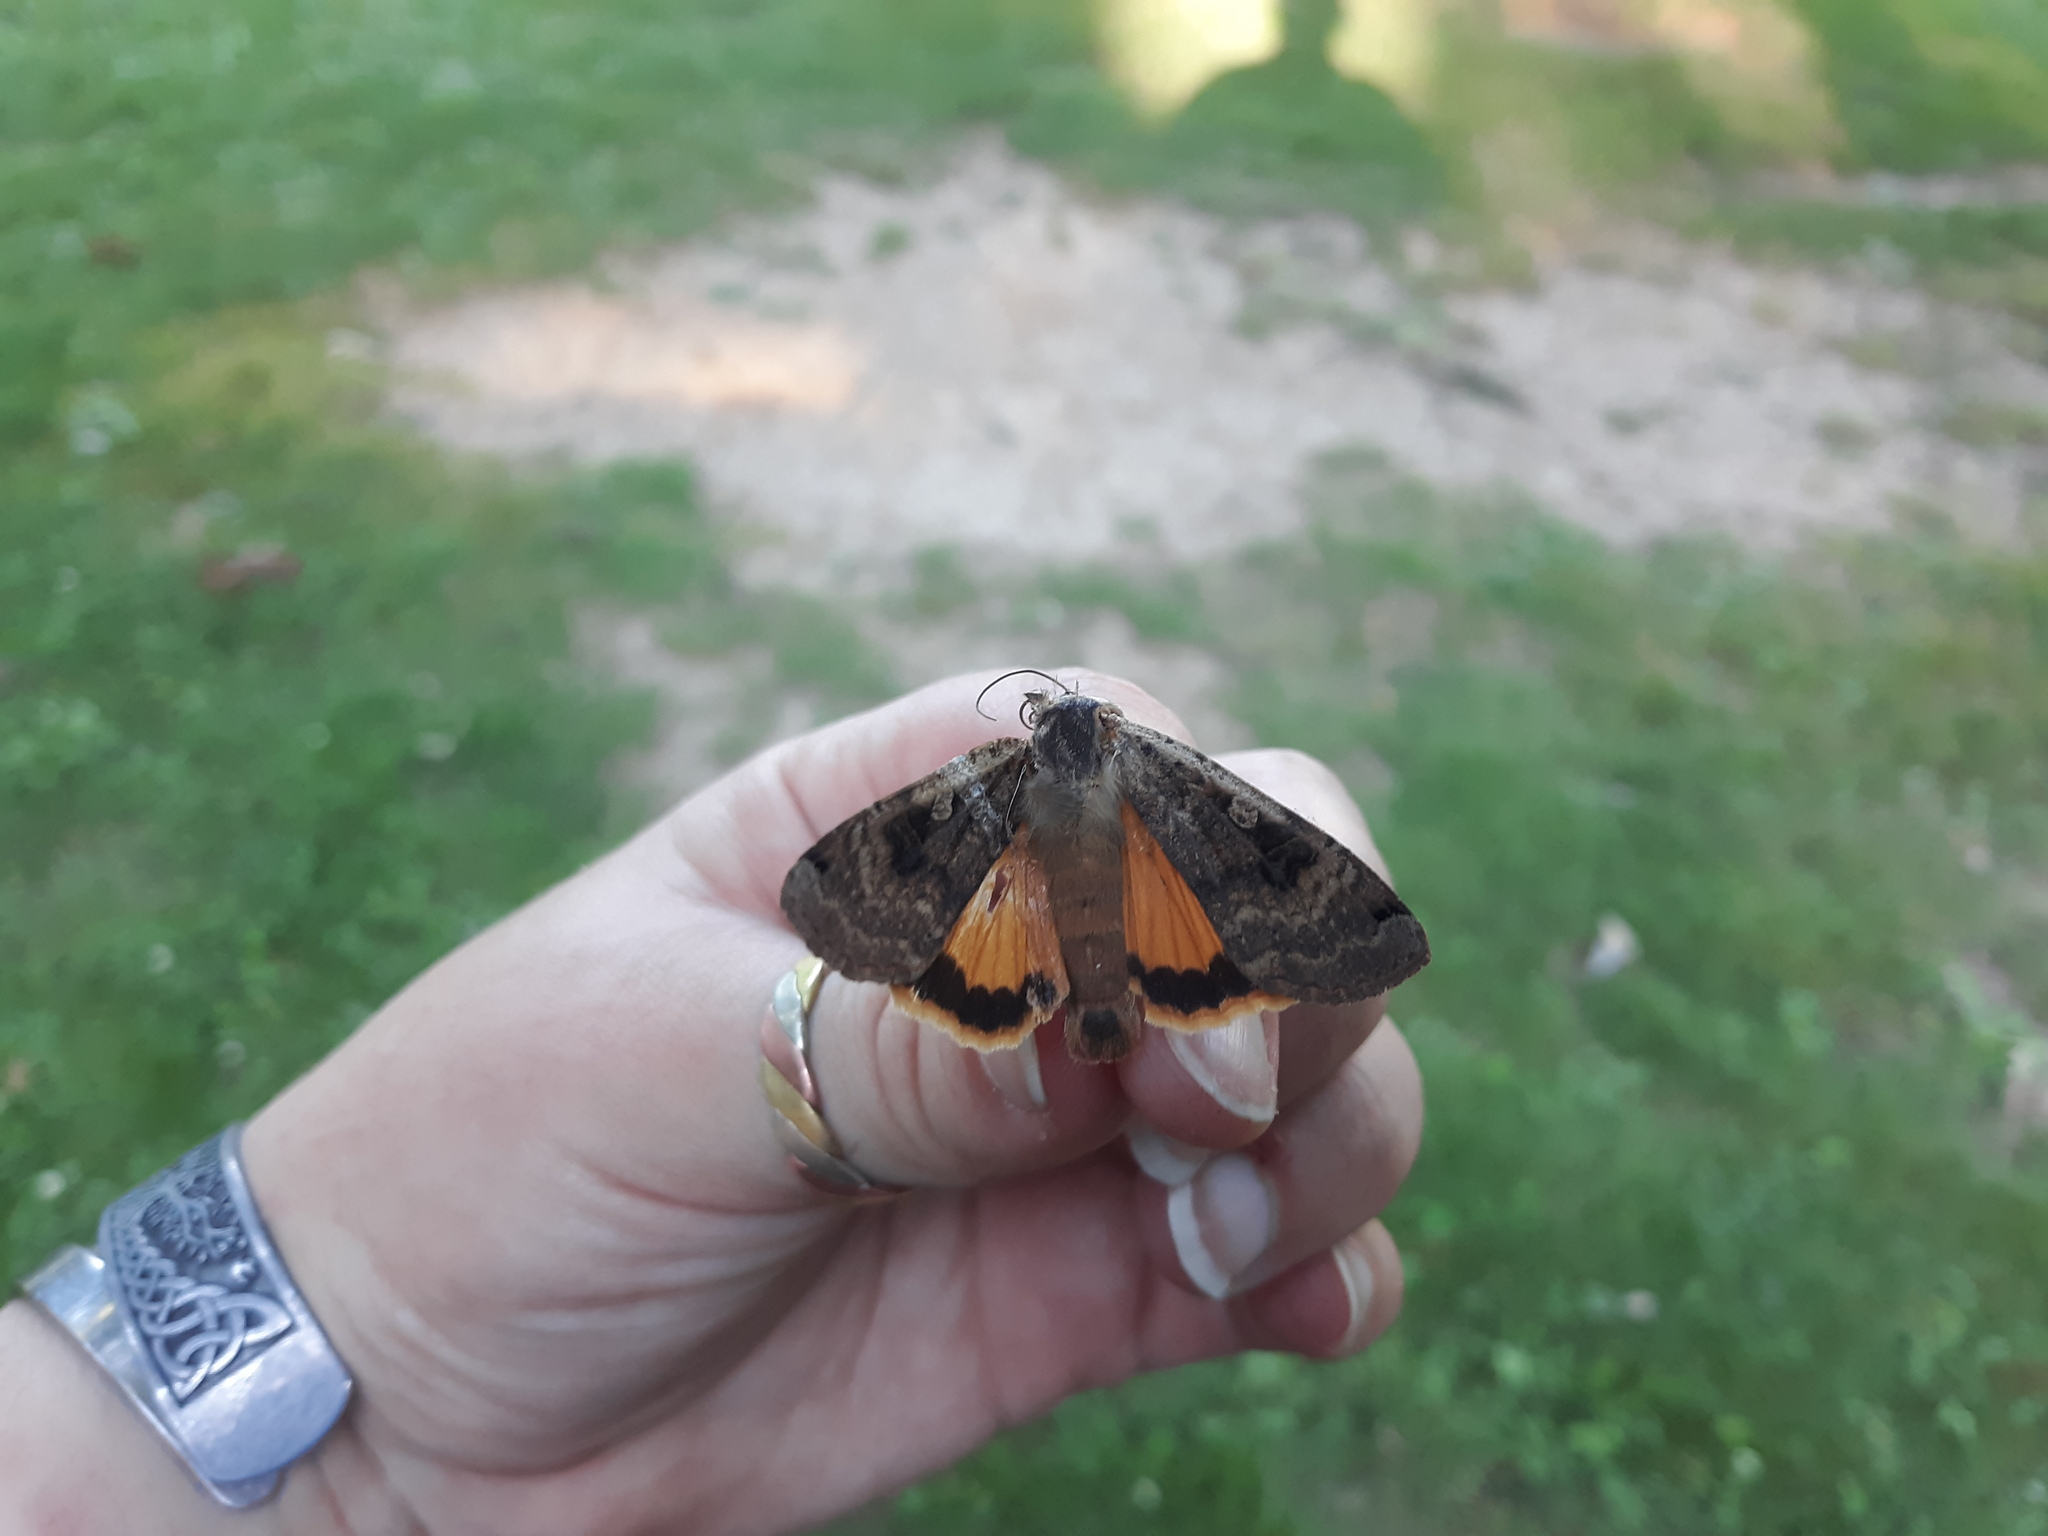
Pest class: cutworms